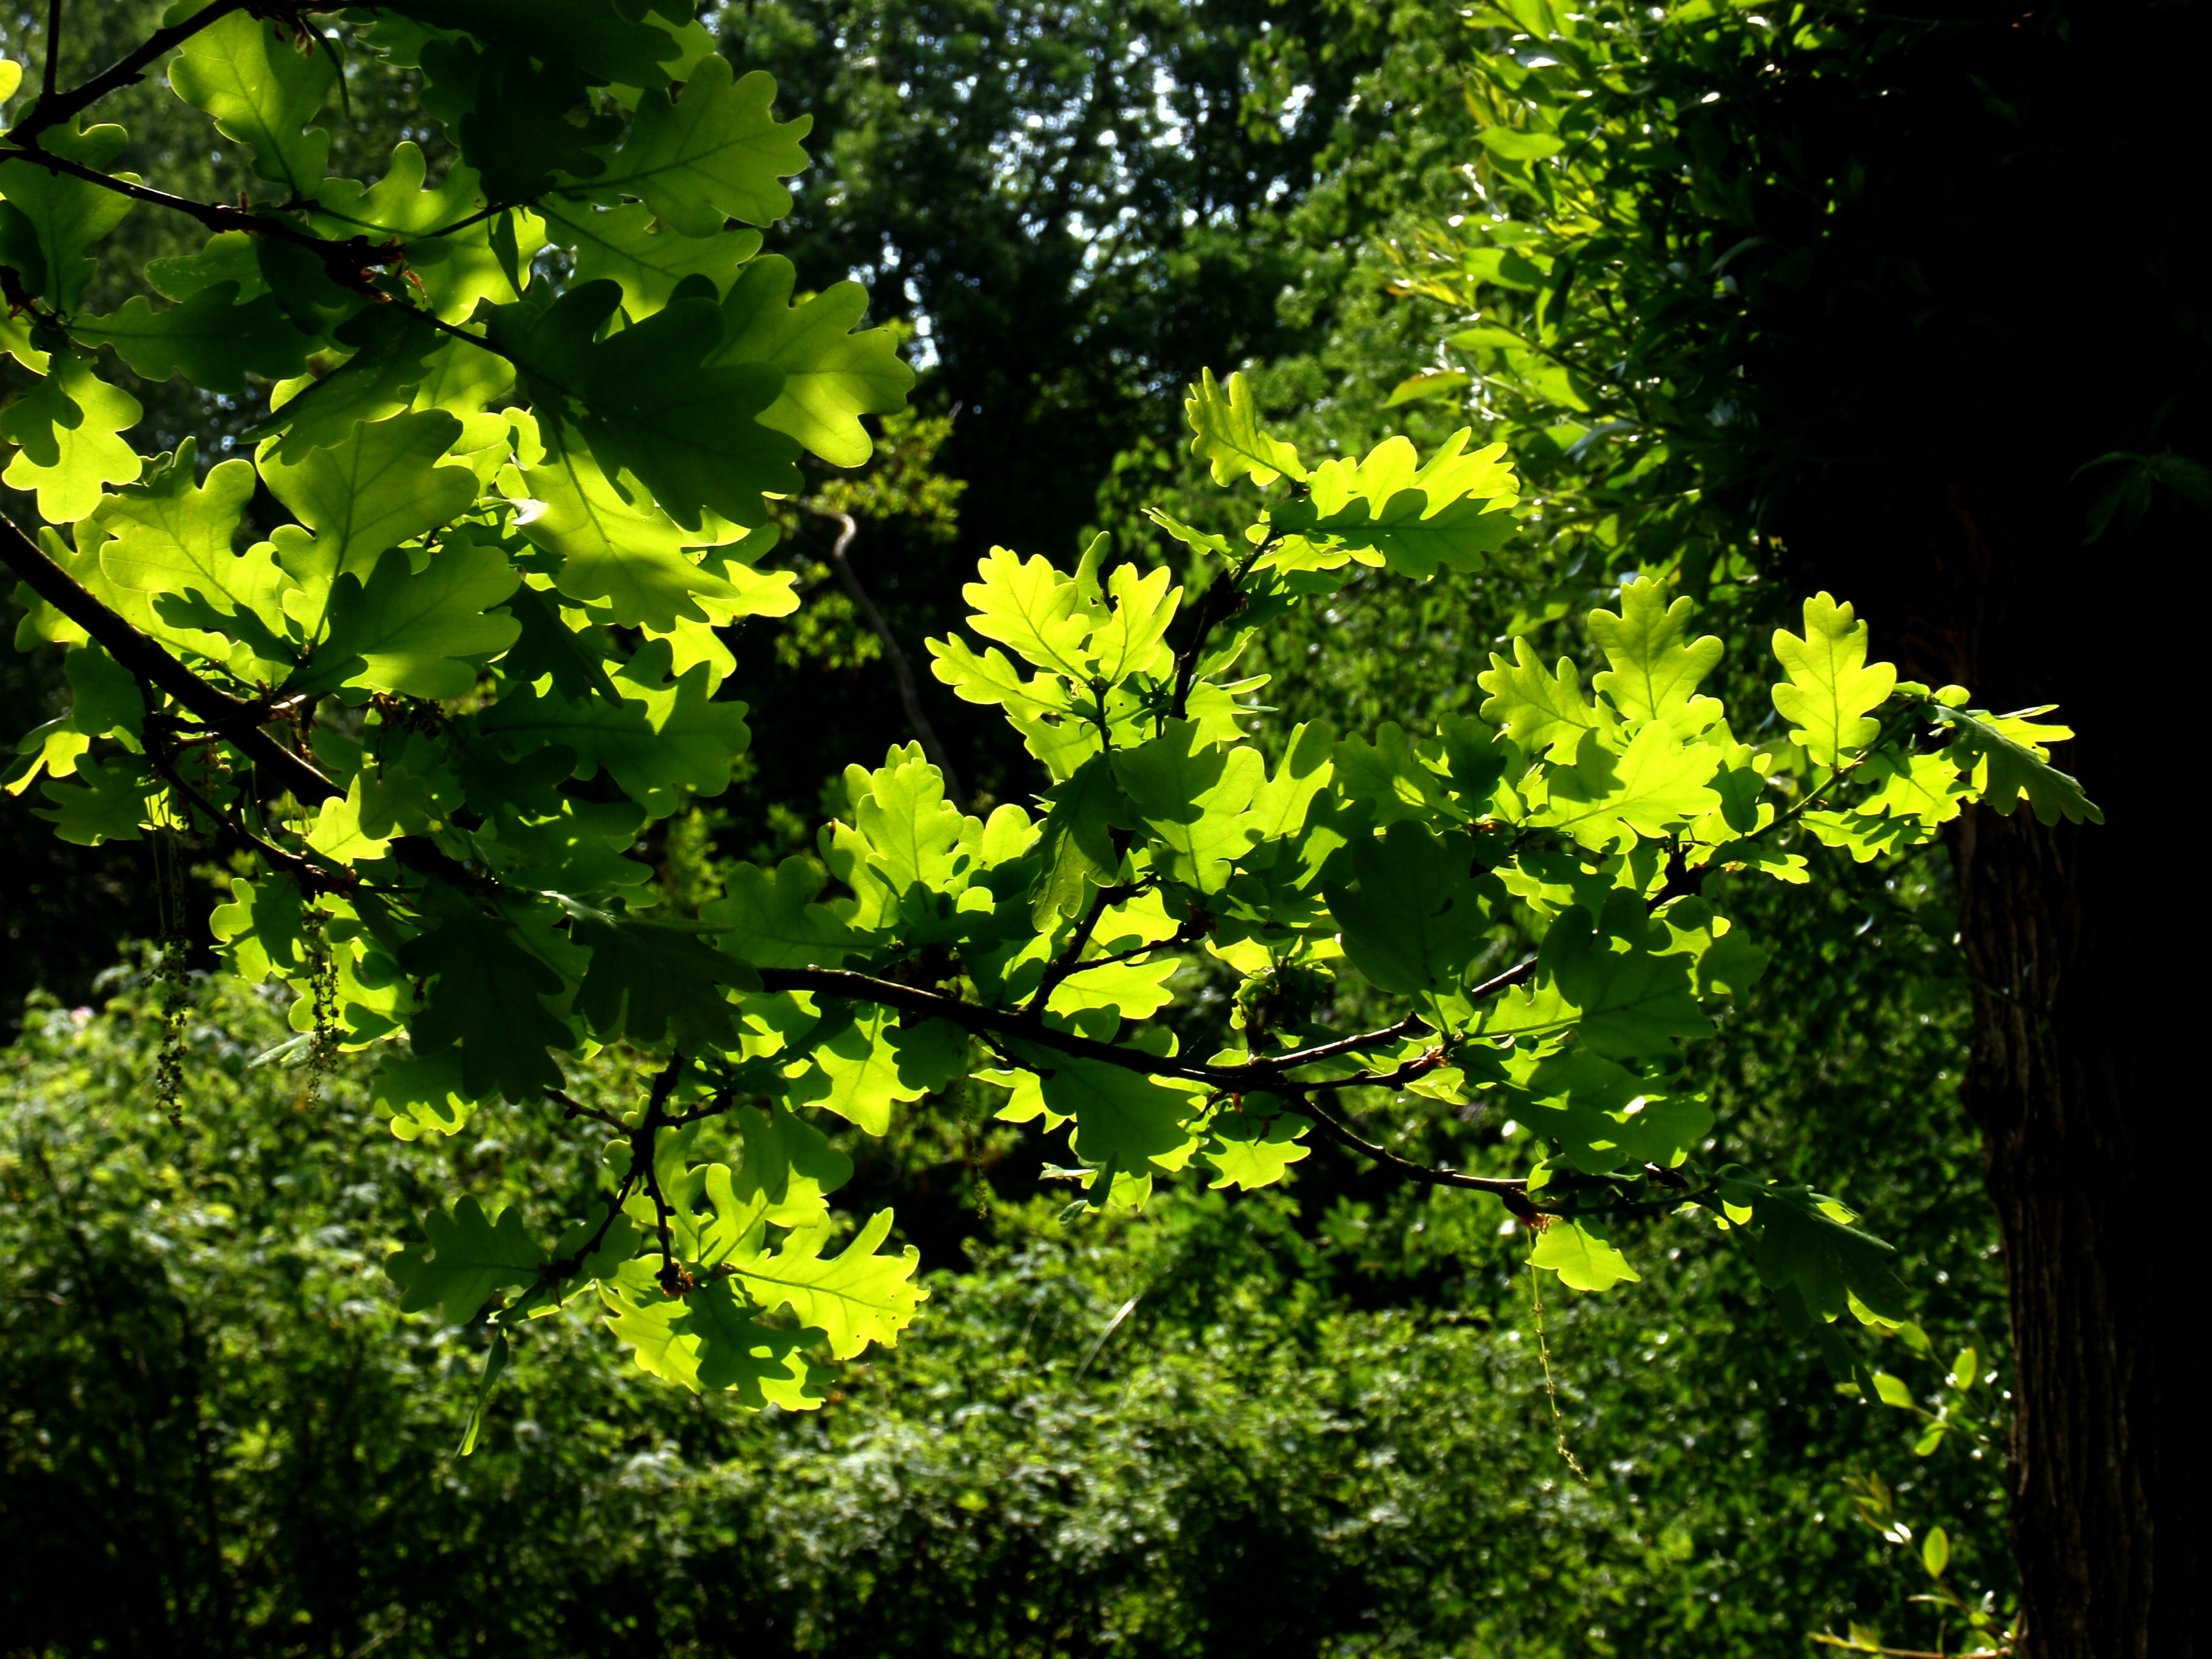
tree, nature, forest, branch, structure, plant, sunlight, leaf, flower, green, golden, produce, autumn, botany, colorful, yellow, maple tree, aesthetic, oak leaf, leaves, shrub, branches, bright, deciduous, woodland, oak leaves, ecosystem, back light, flowering plant, maidenhair tree, natural environment, woody plant, temperate broadleaf and mixed forest, land plant